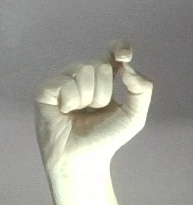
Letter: fa